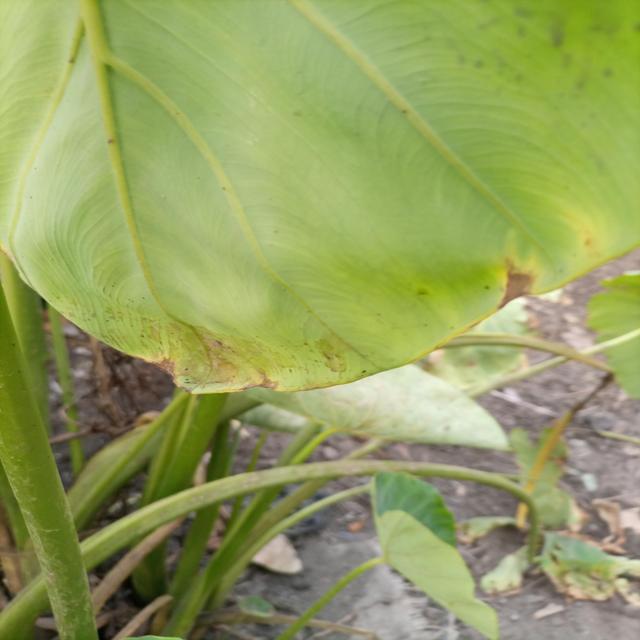
Label: Mid_Blight